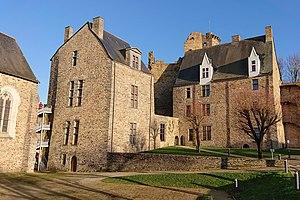
Vue d'ensemble des vieux logis du Château de Châteaubriant, France.
Le château de Châteaubriant est un château fort médiéval fortement remanié à la Renaissance, situé à Châteaubriant dans le département français de la Loire-Atlantique en région Pays de la Loire